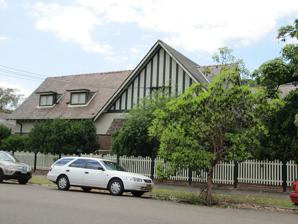
Building: The Bunyas
Country: Australia
Year built: 1907
Historic site in New South Wales, Australia The Bunyas Location 5 Rogers Avenue, Haberfield , Inner West Council , Sydney, New South Wales , Australia Coordinates 33°53′01″S 151°08′08″E / 33.8836°S 151.1355°E / -33.8836; 151.1355 Built 1900–1907 Architect John Spencer-Stansfield New South Wales Heritage Register Official name Bunyas; The Bunyas; Stanton Residence Type state heritage (complex / group) Designated 2 April 1999 Reference no. 317 Type Mansion Category Residential buildings (private) Location of The Bunyas in Sydney Show map of Sydney The Bunyas (Australia) Show map of Australia The Bunyas is a heritage-listed residence and former church missionary and scout headquarters at 5 Rogers Avenue, Haberfield , New South Wales , a suburb of Sydney , Australia. It was designed by John Spencer-Stansfield and built from 1900 to 1907. It is also known as Stanton Residence. It was added to the New South Wales State Heritage Register on 2 April 1999. History The Haberfield and Dobroyd Point area was used as farmland with scattered industries until after steam tramway came from Leichhardt to Five Dock . The 1893 Depression retarded subdivision. The property now known as 'The Bunyas' has been occupied by two prominent local families, the Ramsays and the Stantons. David and Sarah Ramsay took possession of the Dobroyd Estate, as Haberfield was then known, in the mid-1820s. Both lived at Dobroyd House on the corner of Parramatta Road and Dalhousie Street until David's death in 1860. After his demise, portions of the Dobroyd Estate were given to Ramsay children and Sarah continued to live at Dobroyd House until her death in 1889. In 1901 Richard Stanton and W. H. Nichols, real estate agents of Summer Hill , purchased 50 acres of the Dobroyd Estate from the Ramsay family. Stanton purchased parts of the Dobroyd Estate from members of the Ramsay family and on them developed his model "Garden Suburb". He is said to have named the area Haberfield after his mother's maiden name and this gradually replaced the Dobroyd Estate as the name of the area. Stanton was an Irish immigrant (he and family arrived on 29 November 1862) whose father Patrick developed a furniture and auctioneer's business in Summer Hill (from 1882 it was a real estate agency called 'Stanton & Son'). Richard continued the business after his father's death in 1889. In 1893 he married Florence Nicholls. In 1901 he purchased that portion of the Dobroyde Estate that belonged to Margaret Ramsay and, on it, began development of the Haberfield Estate. The first subdivision occurred by 1903. In 1905 the Ramsay family vacated Dobroyd House. Stanton purchased the property, had Dobroyd House demolished and, in its place, built "The Bunyas", into which his family moved in 1907, showing his faith in the new development. Stanton, the managing director of Haberfield P/L, placed his home in spacious grounds which extended from present day Rogers Avenue to Dalhousie Street, and from Parramatta Road to a line opposite Tinana Street. "The Bunyas" was the largest house in the Haberfield Estate. Under a massive, multi-gabled slate roof, the house features shingled gables, stone pillars on the eastern verandah and a large arch enveloping its entry porch covered in rough cast. It is entered by double doors from this porch. Leadlight glass was used in the front doors, their sidelights, the triple windows above the front door and in the vestibule lantern. The vestibule leads into large rooms suitable for entertaining. The original drawing room is to the left and beside it the dining room. A timber fretwork screen divides vestibule from the hall. Off the hall were bedrooms and to the left a staircase leading to servants' quarters. Also off the vestibule and beside the hall was the morning room which opens onto the eastern-facing verandah. It was named after the Bunya pines which stood in the surrounding area during the days of the Ramsays. The present Bunya pines were planted by Scouts Australia, as seedlings, in 1986 (Scouts Australia, undated). The house was designed by John Spencer Stansfield as the family home of Richard Stanton and it was home to the family from 1907. It was designed to face Parramatta Road and Dalhousie Street and the original area of the property was 15,864.64 square meters. Spencer-Stansfield was the architect for the Haberfield Model Suburb from 1905 to 1914 and according to 'Who's Who' of 1929, designed over 1000 houses, and "specialises in high-class domestic architecture". His correct name was Spencer-Stansfeld, but he gave his name as Spencer-Stansfield. In 1908, with other estate agents, Stanton helped form the Western Suburbs Real Estate Agents' Association. Two years later he played a prominent role in establishing the Real Estate Auctioneers' and Agents' Association of NSW - this became the Real Estate Institute in 1921. He served on its board for many years and was president from 1922 to 1923. He attempted to improve the ethics of estate agents and raise their status in the community. In 1913 he became a fellow of the Auctioneers' and Estate Agents' Institute of the United Kingdom. By 1910, Stanton controlled 200 acres. The Bunyas featured in the edition of 1 February 1913 of Home & Garden Beautiful magazine [Archnex Designs 06/12/04], at which time it was described as the largest and most complete cottage residence in the state ( National Trust of Australia (NSW), 1982). Several photographs of its extensive gardens were featured, showing grassed walks, Bunya pine and other tall trees, dense shrubs such as gian bird-of-paradise flower ( Strelitzia nicolae ), palms and bedding plants. Stanton and his family lived in The Bunyas until 1917 when they moved to Onslow Avenue, Elizabeth Bay . From 1917 until 1927 The Bunyas was occupied by Herbert Field, J.P. and his family. Field had been born in England in 1878 and migrated with his parents to Sydney in 1885. In 1900 Herbert and his brothers, Thomas and Sydney, inherited their father's wholesale and retail butchering business. During World War I the Field Brothers controlled about one third of Sydney's wholesale meat business through their own company and through their interests in James Elliott and Co. Ltd. and with listed assets of 1,100,000 pounds ($2.2m); Tom was chairman, Herbert and Sydney were directors. Before moving to Haberfield, Herbert and his family lived in Annandale . He was one of several businessmen who moved with their families from Annandale to Haberfield between about 1914 and 1920. From Haberfield the Fields moved to Bellevue Hill , where Herbert named his new home "The Bunyas". In 1928, after Stanton and his family had left, the land fronting Dalhousie Street and Parramatta Road was subdivided and sold for residential development. This comprised the front and much of the backyard of the property. This included subdivision to the east (Dalhousie Street) where blocks of inter-war flats were built; and to the south facing Parramatta Road where a car yard/service station was built. Blocks of flats were built and Wadd's plant nursery was established (on the corner of Parramatta Road and Rogers Avenue) in the former front garden of The Bunyas in the late 1920s and early 1930s. These included Mayfair Court (149 Parramatta Road); Brundah Flats (1931, at 151 Parramatta Road) and Penliegh Hall flats (1929, at 153 Parramatta Road). Rogers Avenue commemorates William Rogers (1855-1930), an Alderman on the Ashfield Municipal Council from 1914 to 1922, a baker and bread-carter who owned a large bakery at 32 Orpington Street almost facing Pembroke Street. He was President of the Ashfield Bowling Club from 1918 to 1920. Until about 1915 Rogers Avenue was known as Orpington Street, which had been extended from Ashfield in 1908. The first houses were occupied in Rogers Avenue (then Orpington Street) in 1908 after completion of The Bunyas. The house itself was purchased with a 1.25 acre (about 0.5ha) curtilage by the Methodist Missionary Society of Australia who used it for a Missionary Training College. This was officially opened on 9 June 1928 as "The George Brown Methodist Training College" with Rev.J.W.Burton as the principal. George Brown was born in England, migrating to New Zealand in 1855, was ordained a Methodist Minister in 1860 and became a South Pacific missionary. By 1881 Sydney had become his headquarters for his missionary activities. He died at his home in the Sydney suburb of Gordon in 1917 and is buried at Gore Hill Cemetery . Salote Tupou III, Queen of Tonga from 1918 to 1965, was a devout Methodist and often resided at The Bunyas when visiting Sydney. Later it became the "Pacific Islanders Centre" of the Uniting Church of Australia . It was used for church purposes until the 1980s. In the early 1980s the property was threatened with subdivision into building allotments and demolition of the house. On 18 April 1982, Vincent Crow, a concerned local historian, applied to the Heritage Council of New South Wales for a conservation order to be placed on the property. This was put into effect on 3 December 1982 and had the effect of preventing demolition or alteration of any building or plantings on the land without prior approval of the Heritage Council. This interim conservation order was renewed in September 1984. A permanent conservation order was placed on The Bunyas in 1986. In November 1984 The Bunyas was purchased by The Scout Association of Australia to become their NSW headquarters. Scouts Australia restored the home and put a sympathetic extension on the former servants' quarters wing (the western side of the house) (1985–86) which can be seen from Rogers Avenue. The new west wing provided offices, bathrooms and other areas for the scouts. Part of the servants' quarters containing small rooms facing Rogers Avenue was demolished and an addition made. In converting the house to provide efficient office accommodation and comfortable meeting facilities, Scouts Australia restored the principal rooms and building exterior. In 1999 The Bunyas was listed on the NSW State Heritage Register. Scouts Australia vacated the property in 2004. They sold the property to Korean-born developer Jin Park for a reported $4 million. In 2005, The Bunyas was rezoned from Special Uses: Scouts to Residential and returned to residential use. The 1985 west wing was to be used as a home office, in which a recent door was infilled and two new openings made. The property sold for $5,250,000 in September 2012. Description Site The site is on the western side of Haberfield Garden Suburb, once (but not now) facing Parramatta Road. It is a large, flat yet irregularly shaped land parcel of 5088sq.m (Crow, 2010, 199 says 5085.9 sq.m), having a 66m frontage to Rogers Avenue (off Parramatta Road). Rogers Avenue is characterised by single-storey detached houses and brush box (Lophostemon confertus) avenue tree planting. Neighbouring houses are predominantly of the period Federation and California Bungalow styles. To the south facing Parramatta Road is a car yard/service station. 5084 square meter property, rolling generous grounds with expansive lawn areas, established trees including Bunya pine (Araucaria bidwillii), Illawarra flame tree (Brachychiton acerifolium), Cocos Island/Queen palm (Syragus romanzoffianum), Nile/African lilies (Agapanthus orientalis cv.) etc. Garden The garden at the Bunyas has been wholly designed and all the little incidentals of its management governed by a woman. Today there is a decidedly pleasing and quite romantic intermingling of the garden of 50 years ago and the garden of more modern times. In one portion there is a gnarled and twisted nearly century old ivy vine (Hedera sp.) once the entrance to the old homestead of John Ramsay, who was the estate's original owner (Dobroyde House/estate). It is one of the most treasured things in the garden and receives unremitting care and attention. The carefully kept grass covered walks and drives too, are somewhat of an innovation in a time when one invariably sees gravel covered walks. These grass-covered walks certainly add to the beauty and freshness of home surroundings. A serpentine path leads from front gate to front entrance porch , flanked by beds of shrubs and with two specimen fan palms (Washingtonia sp.) and a NZ cabbage tree (Cordyline australis) specimen on the lawn. A Bunya pine is also visible in this view near the front entrance porch. A view of the garden and side porch shows two Bunya pines beyond the house as backdrop (clearly pre-dating the house and from the Ramsay/Dobroyde estate era), a specimen conifer on the side lawn, a Lord Howe Island palm (Howea (now Kentia) sp.), shrubs and flowers close to the house and porch/ verandah , grass strips flanking a curving path that straightens to run alongside the side porch/verandah, a strip ribbon bed within the lawn on the far side of this path and expansive lawn (xii). Another photograph of "a corner of the garden and verandah" shows an open verandah on two sides (a corner) of the house with another serpentine path edged with brick, flanked by lawn, various "fiddly" flower beds cut in the lawn, a low timber post and rail and "crinkle wire" fence and timber gate giving onto what appears to be a woodland area, comprising eucalypts (likely to be turpentine ironbark forest, which is native/remnant on the Liberty Plains/Ashfield area), other exotic trees including a Norfolk Island pine (Araucaria heterophylla) etc. (147). Another photograph (p. 151) shows "a grass covered walk" which is at least 6m wide, edged in brick swale drains, flanked on either side by avenue tree planting. It is not clear what species the trees are, although branch pattern on some suggests Norfolk Island pines, others could be Bunya pines (A.bidwillii). A large specimen of what appears to be the tree bird-of-paradise flower (Strelitizia nicolae) with its white and blue flowers and large banana-like leaves is on one corner of this walk. Trees include Bunya Bunya pine (several) ( Araucaria bidwillii ), jelly palm ( Butia capitata , spotted gum ( Corymbia maculata ), golden Monterey cypress (Cupressus macrocarpa "Aurea"), tree ferns (Cyathea sp.), fig (Ficus sp.), jacaranda ( Jacaranda mimosifolia ), Canary Island date palm ( Phoenix canariensis ), golden willow (Salix vitellina "Aurea"), Chinese tallow tree ( Sapium sabiferum ) and desert fan palm tree ( Washingtonia robusta ). Shrubs include bottlebrush (Callistemon sp./cv.), autumn camellia (Camellia sasanqua cv.), green nightshade ( cestrum parqui ), sweet daphne ( daphne odora ), rose-of-Sharon/Syrian hibiscus ( Hibiscus syriacus ), hydrangeas (Hydrangea macrophylla cv.s), sacred bamboo ( Nandina domestica ), azaleas (Rhododendron indicum cv.s), Tibouchina sp., lasiandra. Ground covers include the bugle ( Ajuga reptans , bromeliad ( Billbergia nutans ) and spider plants ( Chlorophytum comosum ). House The Bunyas is the largest house from the Federation period in Haberfield. English Arts & Crafts influence is seen in its large roof with tapering chimneys and in the rough-cast work on the facade . However American Shingle Style is evident in the timber shingles on the main gable . The western wing (nearest Rogers Avenue) originally contained the servants' quarters but was partially demolished and then enlarged in the 1980s. It is of generous proportions, renovated with grand interiors including a billiard room and a selection of formal and casual living spaces. Traditional interior details remain along with contemporary finishes. The front entrance is a roomy porch (entered through a semi-circular arch in plaster) of tiled mosaic pattern with double doors with leadlight windows leading into a large vestibule hall with parquet flooring, domed ceiling with mock panels. The walls up to 8 feet high are of plain brick and all woodwork is treated in smoked oak. Immediately inside the entrance is a cloak room fitted with lavatory basin. The drawing room on the left is entered through sliding doors, which, thrown back, connect it to the hall. At the northern end on the right is the morning room, which opens onto a verandah by six casement doors, fitted with diapered lead light, supported by stone columns . The main bedrooms also lead onto this loggia . A photograph of part of this room- the fireplace describes it as made of blackwood ( Acacia melanoxylon ), tiled face (in vertical stripes), shelves at the side for books and newspapers, a rack for pipes, tobacco, shelf etc., the room's panelled walls and bricked surround, copper furnishing to all fittings. On the left of the vestibule is the dining room, which is fitted throughout in oak, with solid beam ceiling and a brick fireplace with large copper hood surmounted by massive oak shelf mantel. The sideboard is recessed, close to which is a glass cupboard. The dining table is circular, the room lit by a large round electric lamp with deep crimson shade. The whole effect of this room is quaint early English. Out of the vestibule the smaller hall leads to the main bedrooms, etc. Special features in connection with the arrangement of these rooms are that there are no wardrobes, all being let in the walls and fitted as cupboards etc., the doors entering same being features in connection with the mantels and fireplaces. The billiard room has a beam ceiling, panelled walls, with corner seats and benches, at the end of which are attached cue racks. The fireplace is recessed with room for card table etc. The walls are stencilled above the panelling, and the lamps have been specially designed in keeping with the general character of the room. The lighting of the house is electric, and in all cases fittings have been specially designed according to the style of architecture. It is considered to be the largest and most complete cottage residence in the state, and all the furniture has been designed specially in character with each room, in most cases fitments and fittings are of a permanent character. Notwithstanding the extent of distortion of its form through the addition of the "western wing" is substantially intact in both its external and internal fitments and elements (Archnex Designs, 2004; National Trust of Australia (NSW), 1982). The property is the approximate site of Dobroyde House, which may have been the adapted form of Sunning Hill Farm, a very early colonial establishment. The Bunyas site may have archaeological potential. Heritage listing The Bunyas is a fine example of an Arts and Crafts Bungalow that, not withstanding the extent of distortion of its form through the addition of the "western wing" is substantially intact in both its external and internal fitments and elements. Its primary significance is, however, its direct association with Richard Stanton, the progenitor of Haberfield, and as the major extant work of its architect, John Spencer-Stansfield. A substantial and largely intact house in the then modern Arts & Crafts style, being the only 2 storey house built in the Federation Garden Suburb of Haberfield. Historical associations with Richard Stanton, the builder of the Garden Suburb. (National Trust of Australia (NSW), 1982). Bunyas was listed on the New South Wales State Heritage Register on 2 April 1999. References Wikimedia Commons has media related to The Bunyas .